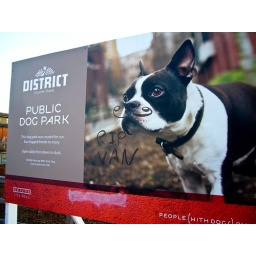
a sign advertising a temporary public dog park on land destined to become a condo tower on 6th ave. near main st.